Maxwelltown

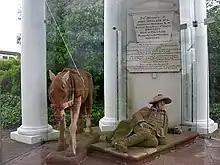
Statue of Old Mortality and his pony (The Sinclair Memorial)

The oldest remaining building within the Dumfries urban area is on the Maxwelltown side of the Nith, Lincluden Abbey. Queen of the South football ground is also on the Maxwelltown side. Some of the most notable local players for the club hail from the same side of the Nith, including Ian Dickson, Billy Houliston and Ted McMinn. Other buildings of note are the former Dumfries Mill, now the Robert Burns Centre, with visitor centre, museum, film theatre and restaurant. Dumfries Museum and Observatory and the Camera Obscura are further up on the hill as is the Sinclair Memorial. The former Benedictine Convent of the Immaculate Conception stands on a prominent position on Corbelly Hill. HMP Dumfries is at Jessiefield and the former Maxwelltown Burgh Court House is now flats. Maxwelltown railway station in the Summerhill area on the Castle Douglas and Dumfries Railway closed in 1965.